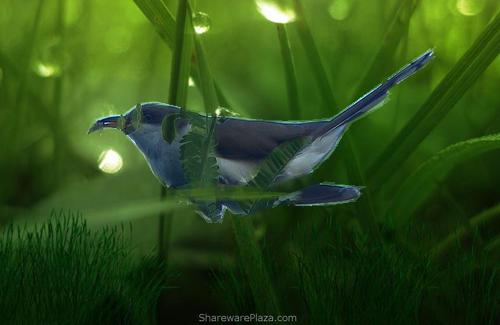
Bird species: Yellow_billed_Cuckoo
Bird type: landbird
Background: land